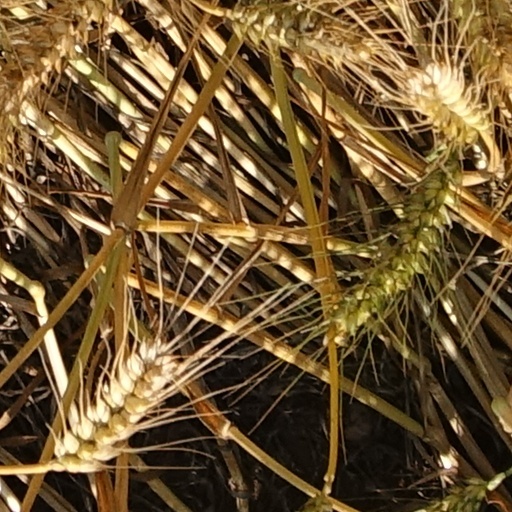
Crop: wheat